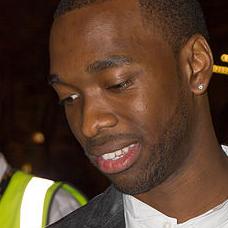
Age: 26